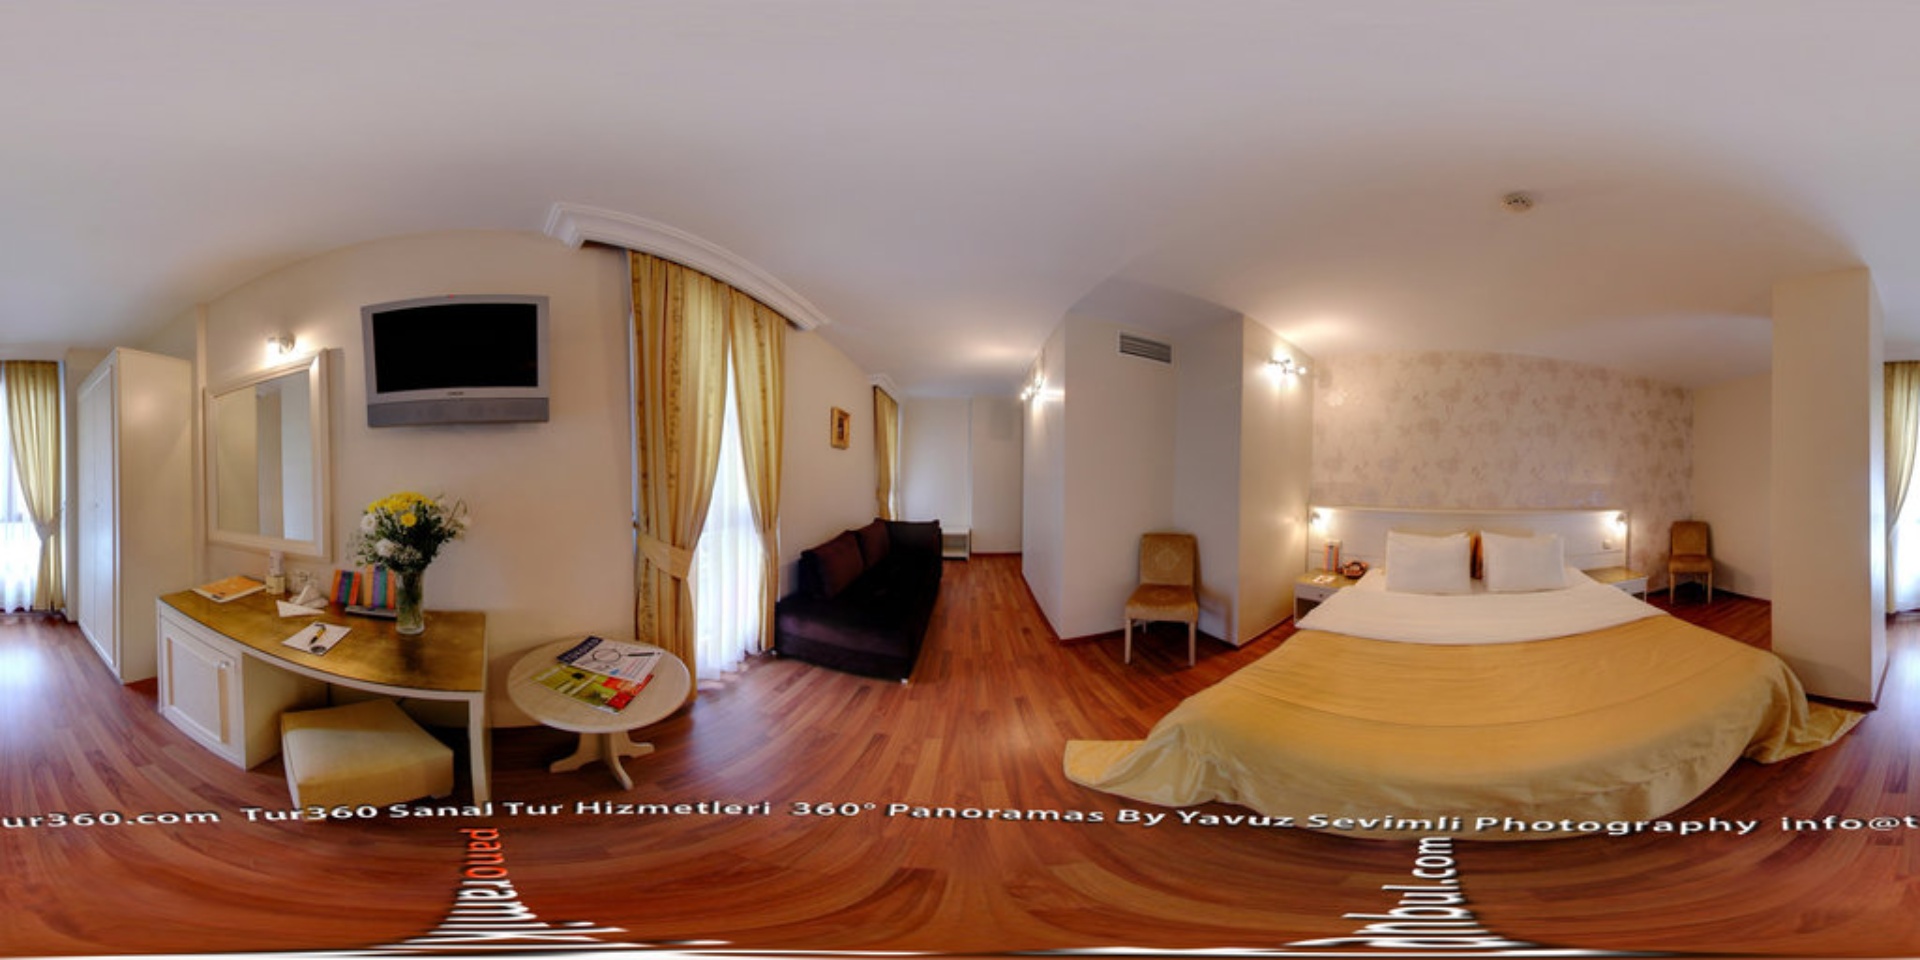
Referred object: the rectangular mirror above the small desk

Referred object: the wall-mounted flat-screen TV